Lycurgus

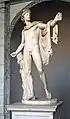
The god Apollo, depicted in this 2nd century statue, is supposed to have divinely sanctioned Lycurgus' laws through the Pythia, his oracle at Delphi.

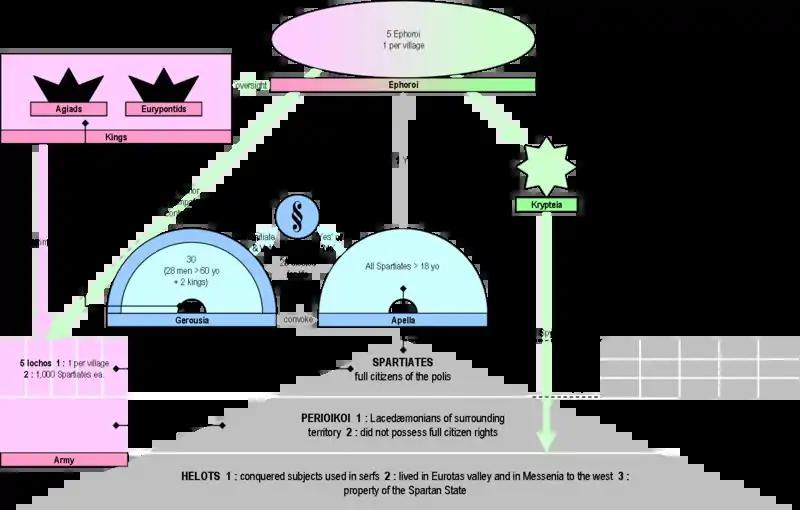
At various times, ancient writers attributed almost all parts of the Spartan constitution – diagrammed above – to Lycurgus' reforms. This unitary reformist moment is not accepted by modern scholars.

In the earlier legends of Lycurgus, namely in the accounts of the Great Rhetra, Lycurgus is not credited with a radical reorganisation of Spartan life or with the institution of the ephorate. These early oral traditions – contra the written accounts – are "far from uniform". The earliest surviving "written" account on Lycurgus is in Herodotus, placing him as the guardian and regent of the early Argiad king Leobotes. Later accounts of Lycurgus' activities associate him with the later-more-influential Eurypontid dynasty instead, specifically as regent of Charilaus; the disputes indicate that the two royal houses by the historical period attempted to associate themselves by blood with the figure.